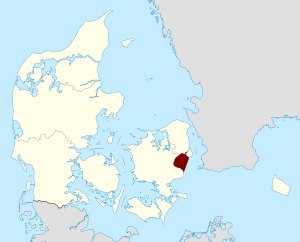
Køge Bugt
Køge Bugt.
Køge Bugt er en bugt placeret ud for Østsjælland i et indhug mellem Avedøre i nord og halvøen Stevns i syd og med den gamle købstad Køge liggende centralt i bunden af bugten.